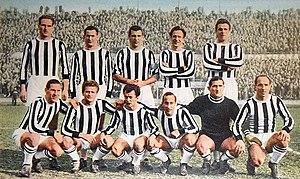
La saison 1953-1954 de la Juventus Football Club est la cinquante-et-unième de l'histoire du club, créé cinquante-sept ans plus tôt en 1897.